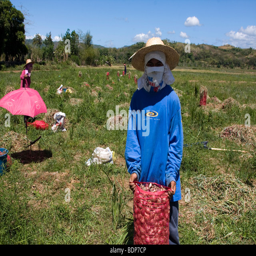
a farmer with newly harvested crops